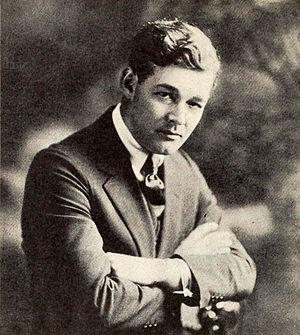
Chester Bennett, né à San Francisco et décédé le 29 octobre 1943 à Hong Kong, est un réalisateur américain de film muet.